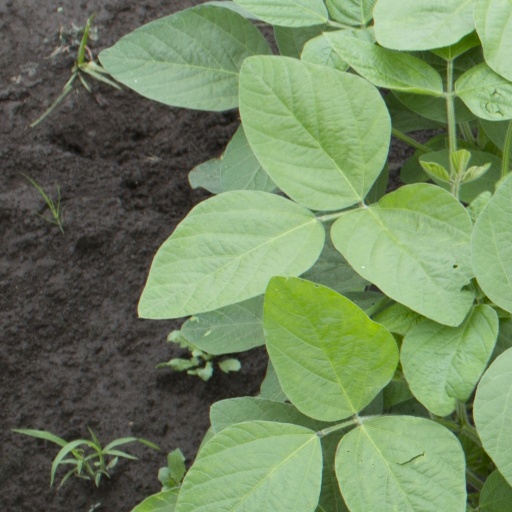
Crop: soybean